The Book of Mirrors

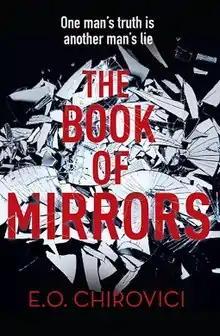

The Book of Mirrors is a crime novel by Romanian writer Eugen Chirovici, published on 7 September 2017. It has been translated into 37 languages.